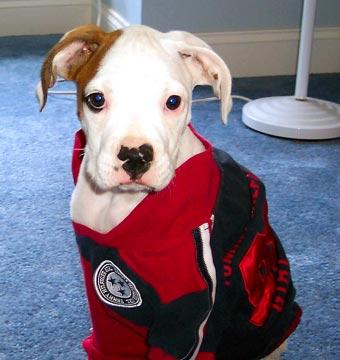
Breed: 225-n000082-boxer